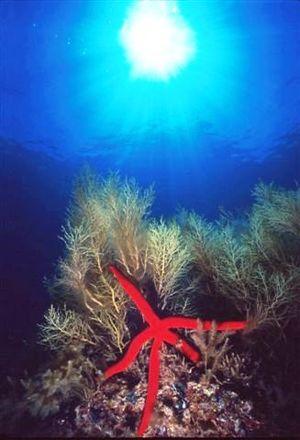
Les Ophidiasteridae constituent une famille d'étoiles de mer de l'ordre des Valvatida.
Ophidiaster est un genre d'étoiles de mer de la famille des Ophidiasteridae.